George Tinworth

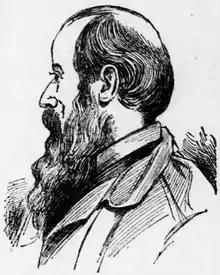

George Tinworth (5 November 1843 – 11 September 1913) was an English ceramic artist who worked for the Doulton factory at Lambeth from 1867 until his death.